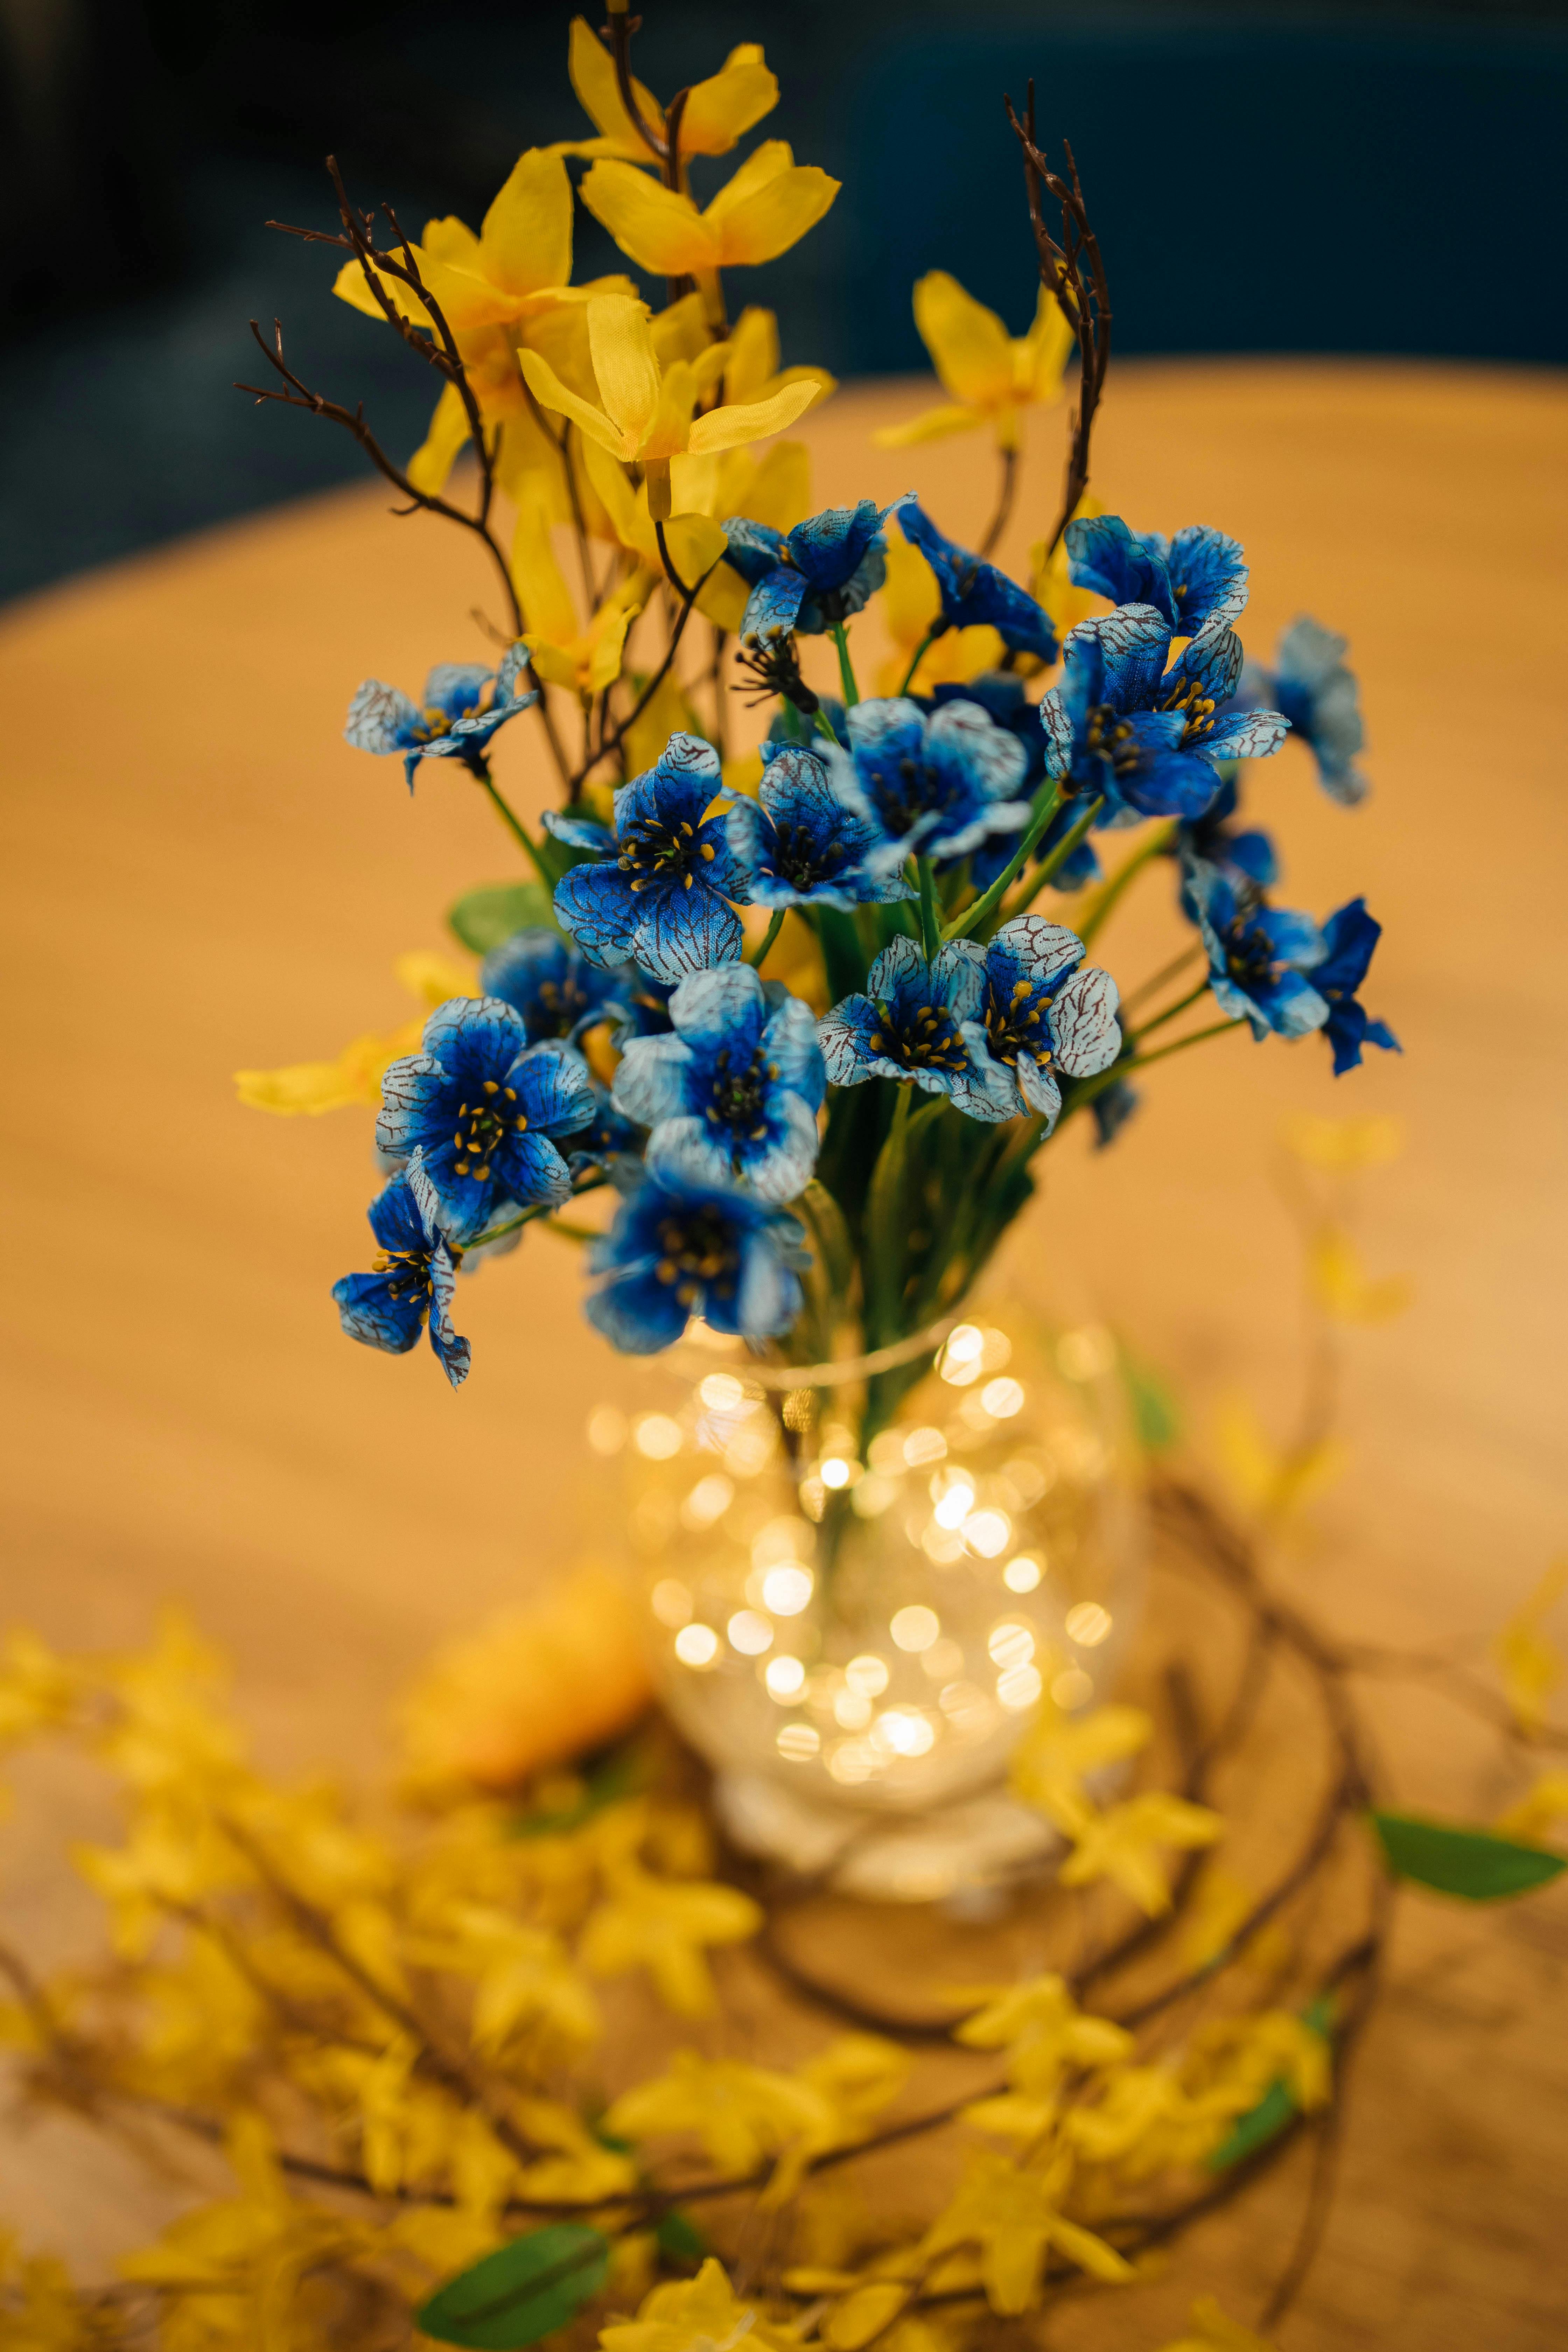
flower, vase, botany, petal, plant, yellow, creative arts, flower arranging, bouquet, flowering plant, artifact, annual plant, herbaceous plant, cut flowers, rose, electric blue, twig, grass, rose family, artificial flower, floral design, art, centrepiece, floristry, Pedicel, houseplant, still life photography, wildflower, rose order, still life, artwork, window, plant stem, sunflower, flowerpot, ikebana, glass